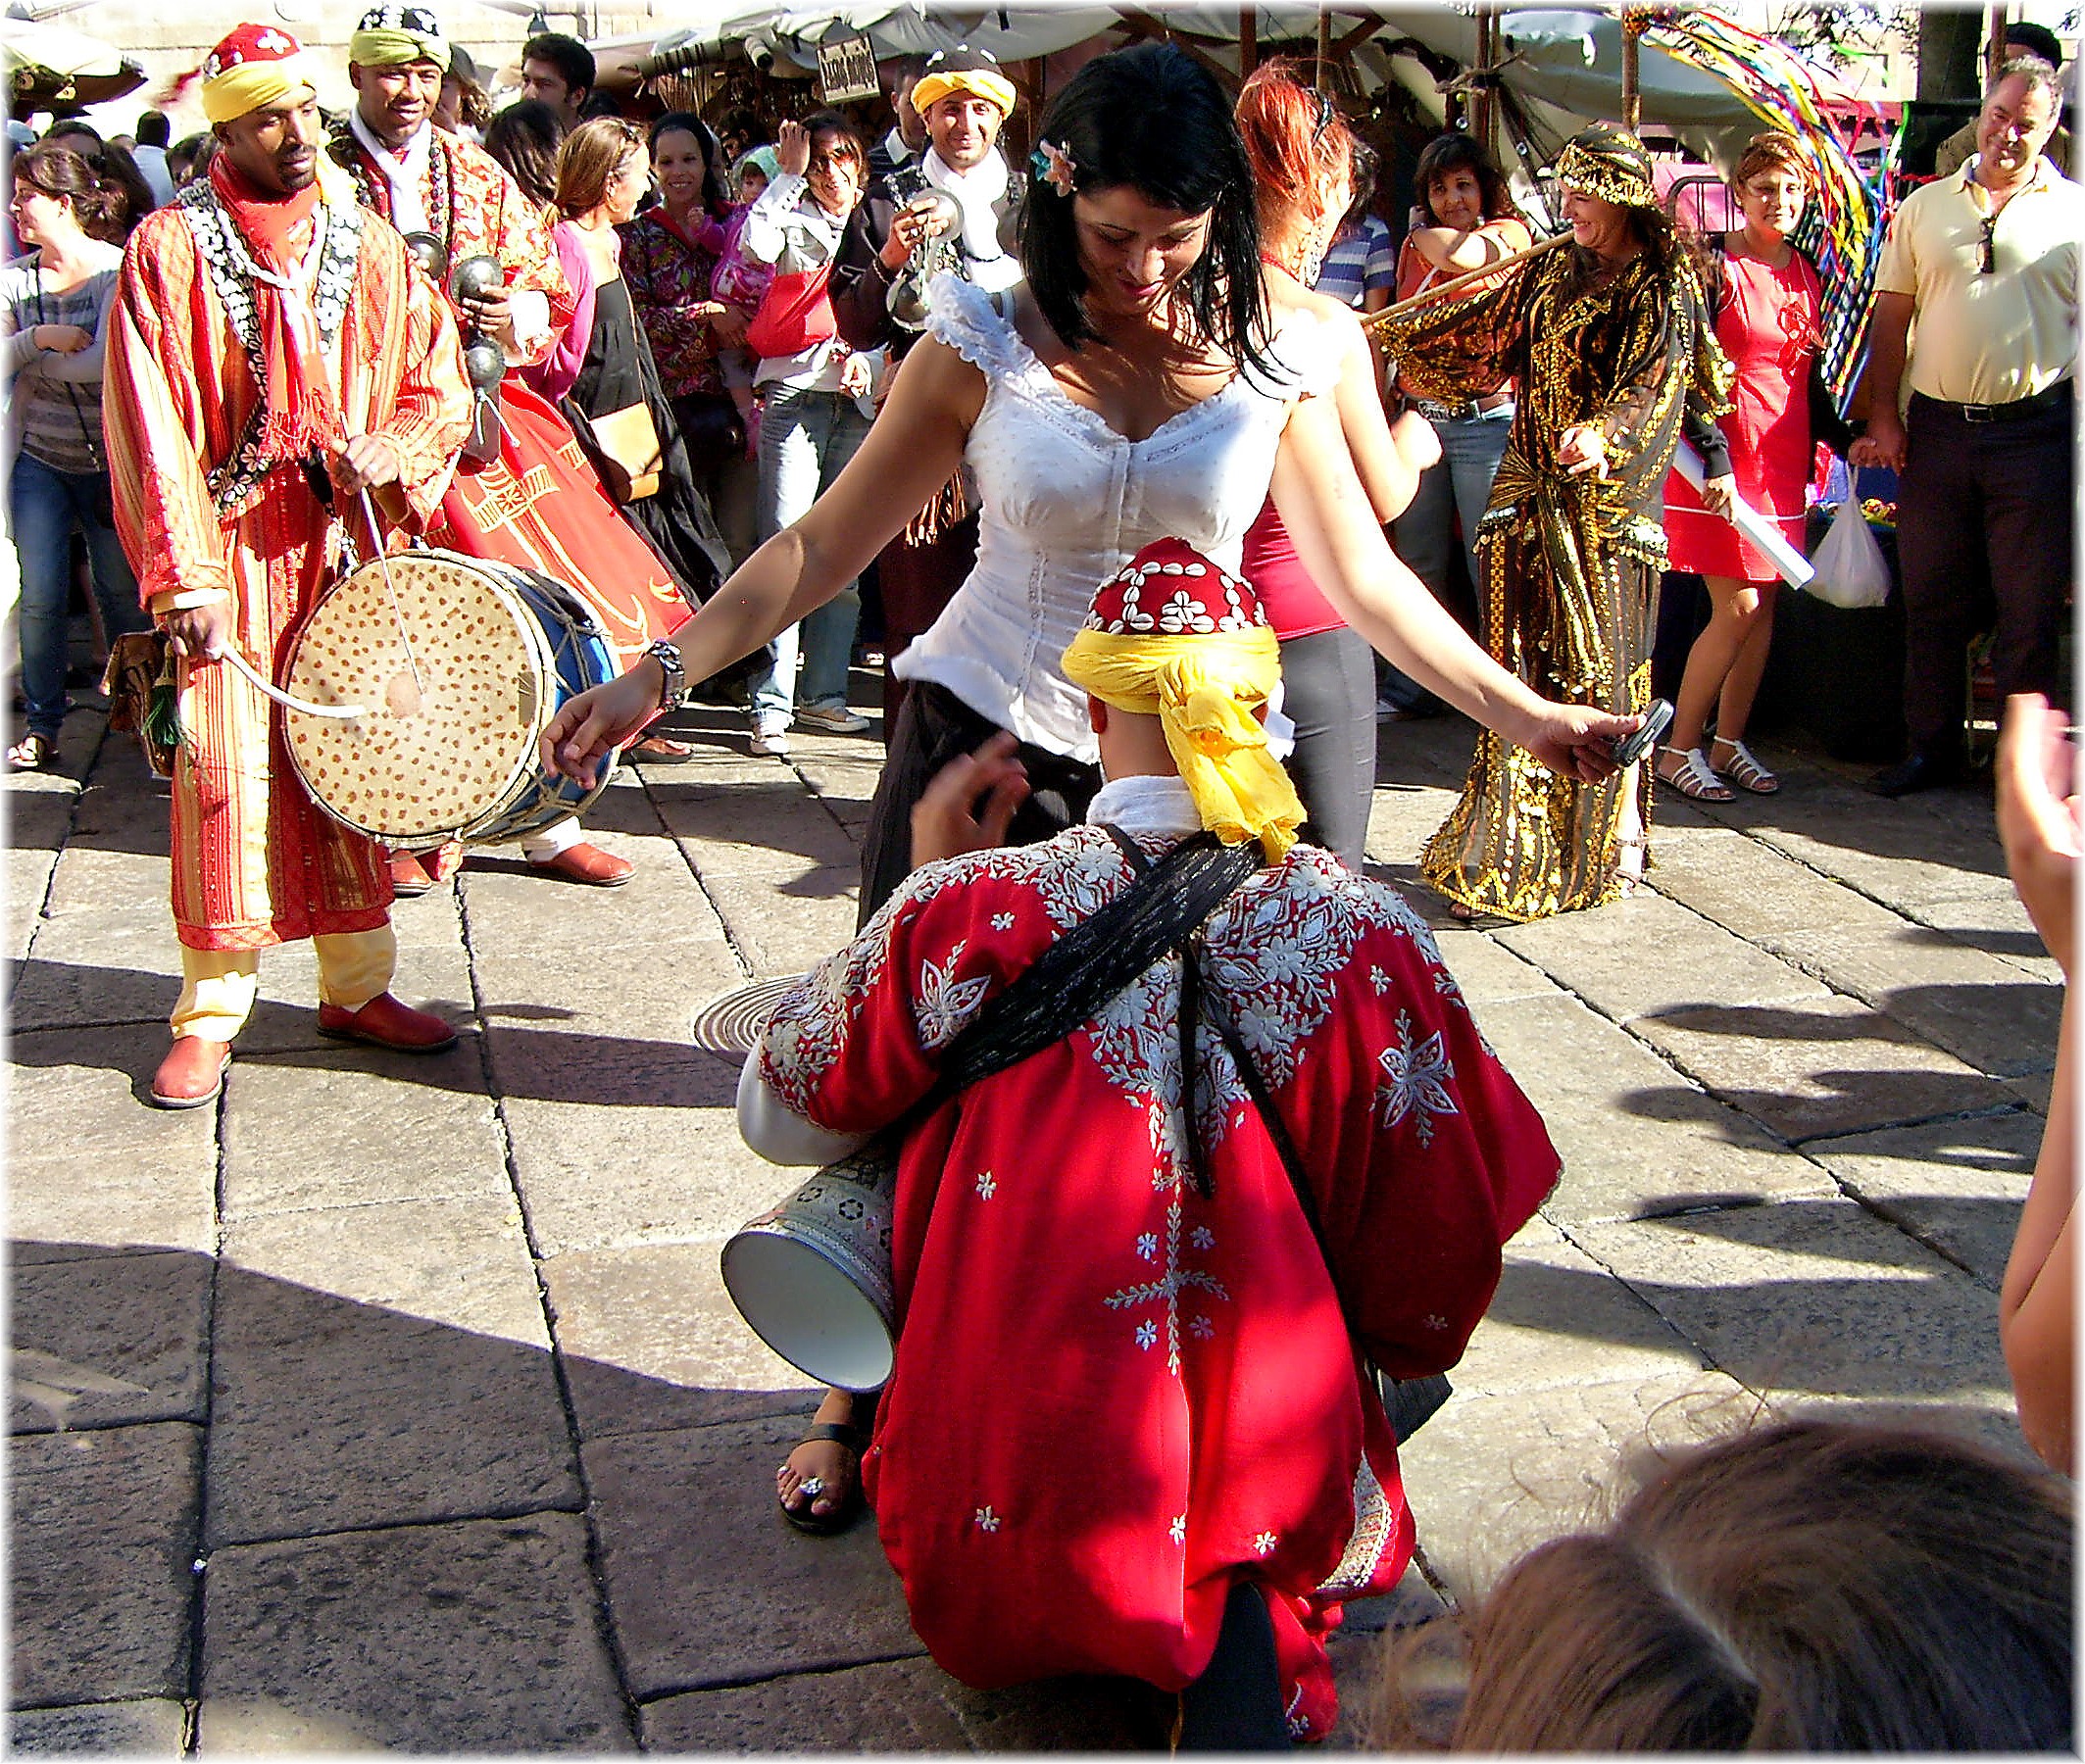
people, europe, carnival, performance art, medieval, festival, spain, galicia, event, tradition, costume, galiza, gentes, xentes, ferias, acoru a, coru a